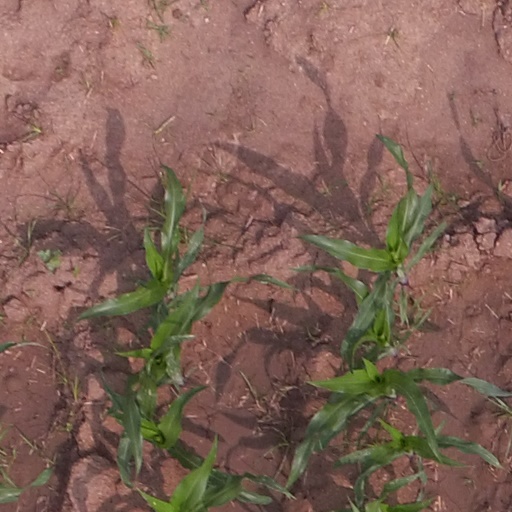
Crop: maize; corn